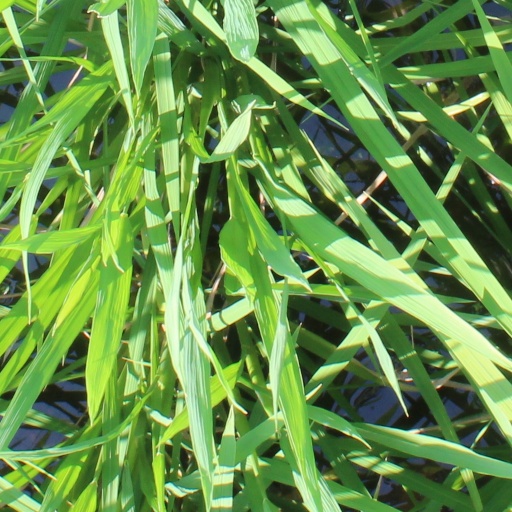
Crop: rice